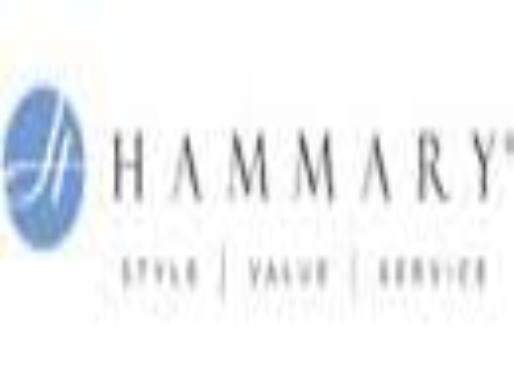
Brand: Hammary
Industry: Clothes